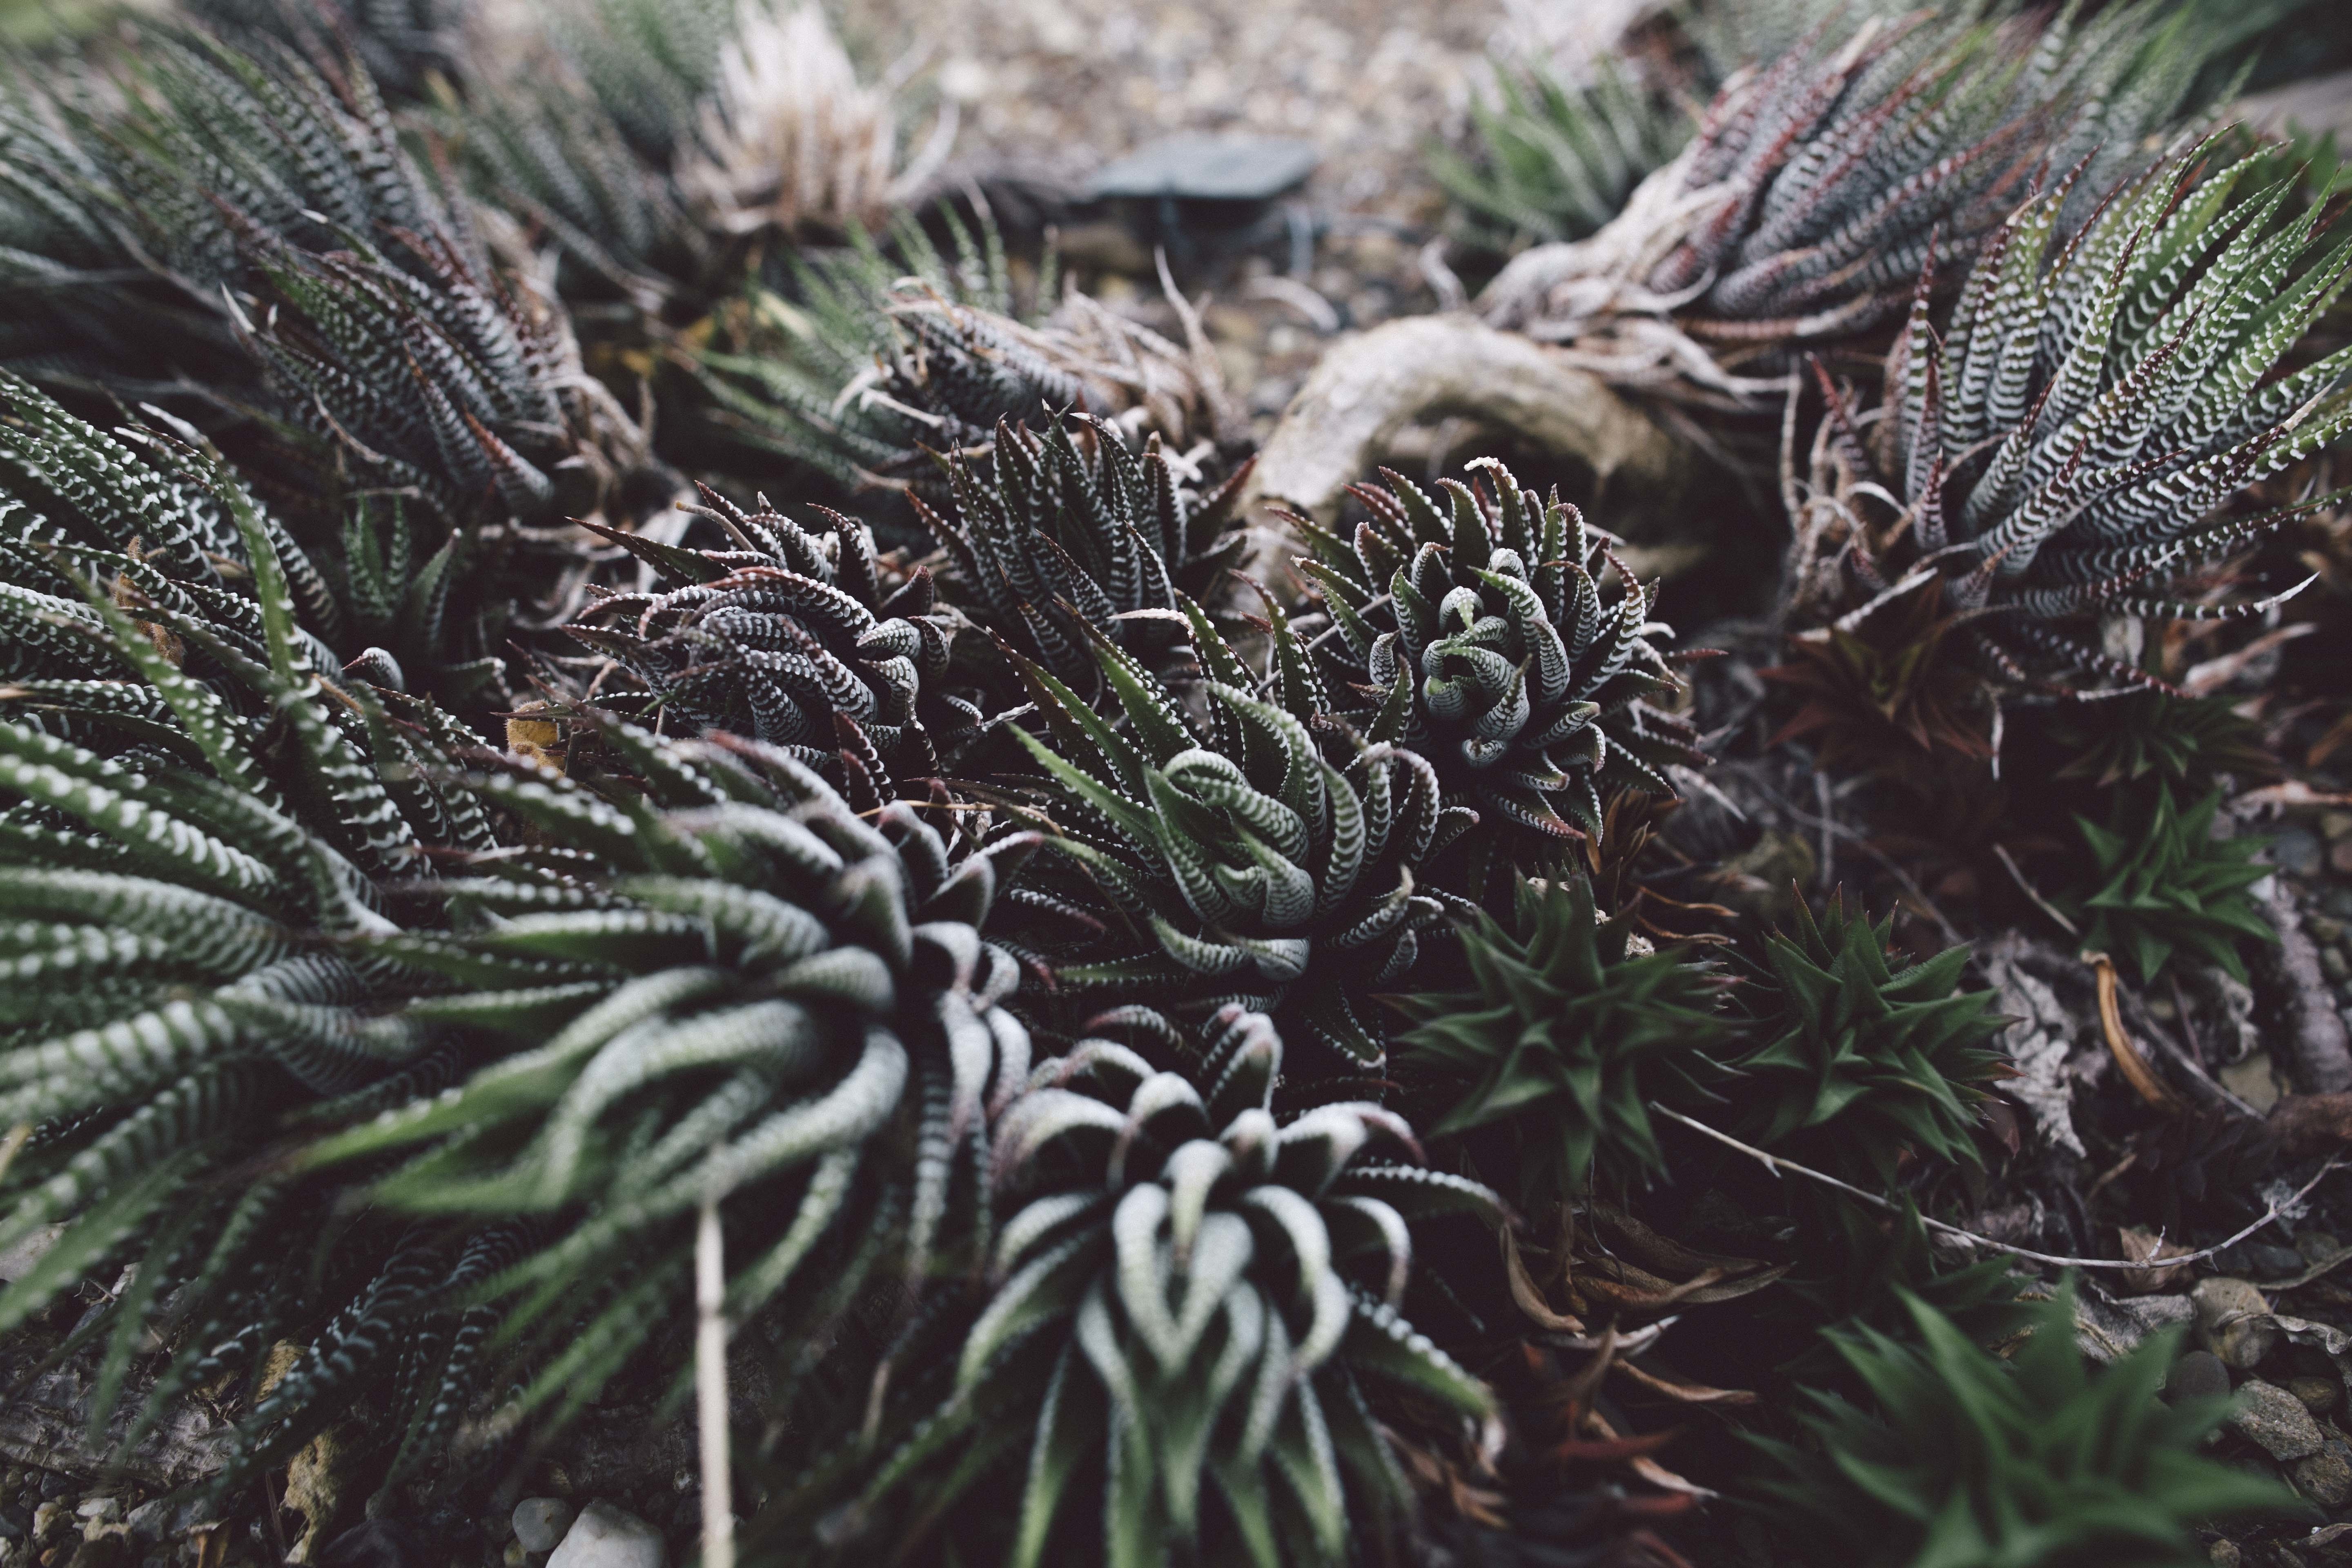
tree, nature, forest, grass, branch, plant, leaf, flower, frost, green, jungle, macro, grow, botany, succulent, garden, closeup, fir, flora, botanical, leaves, spruce, vegetation, rainforest, habitat, flowering plant, grass family, woody plant, land plant, thorns spines and prickles, arecales